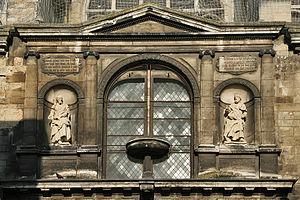
L'église Saint-Nicolas est une église catholique située à Troyes, dans l'Aube en France.
Domenico del Barbieri, ou Domenico del Barbiere, Domenico Fiorentino, ou Dominique Florentin en France, est un sculpteur stucateur, graveur, peintre et architecte italien de la Renaissance, actif principalement en France au XVIᵉ siècle.